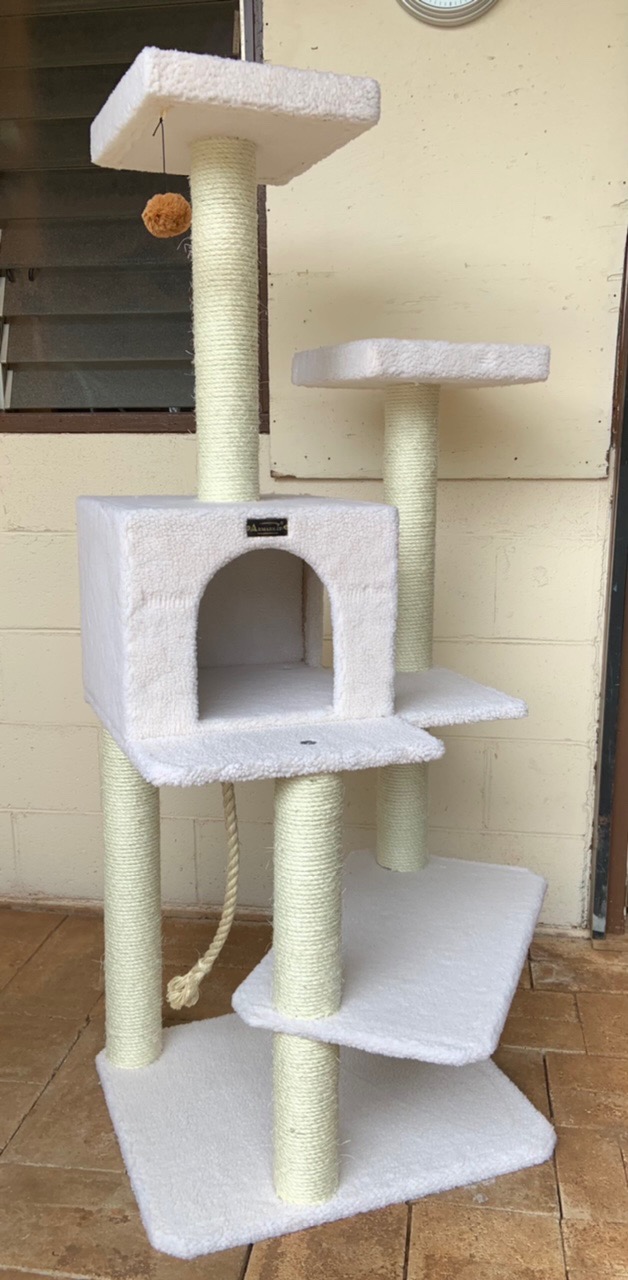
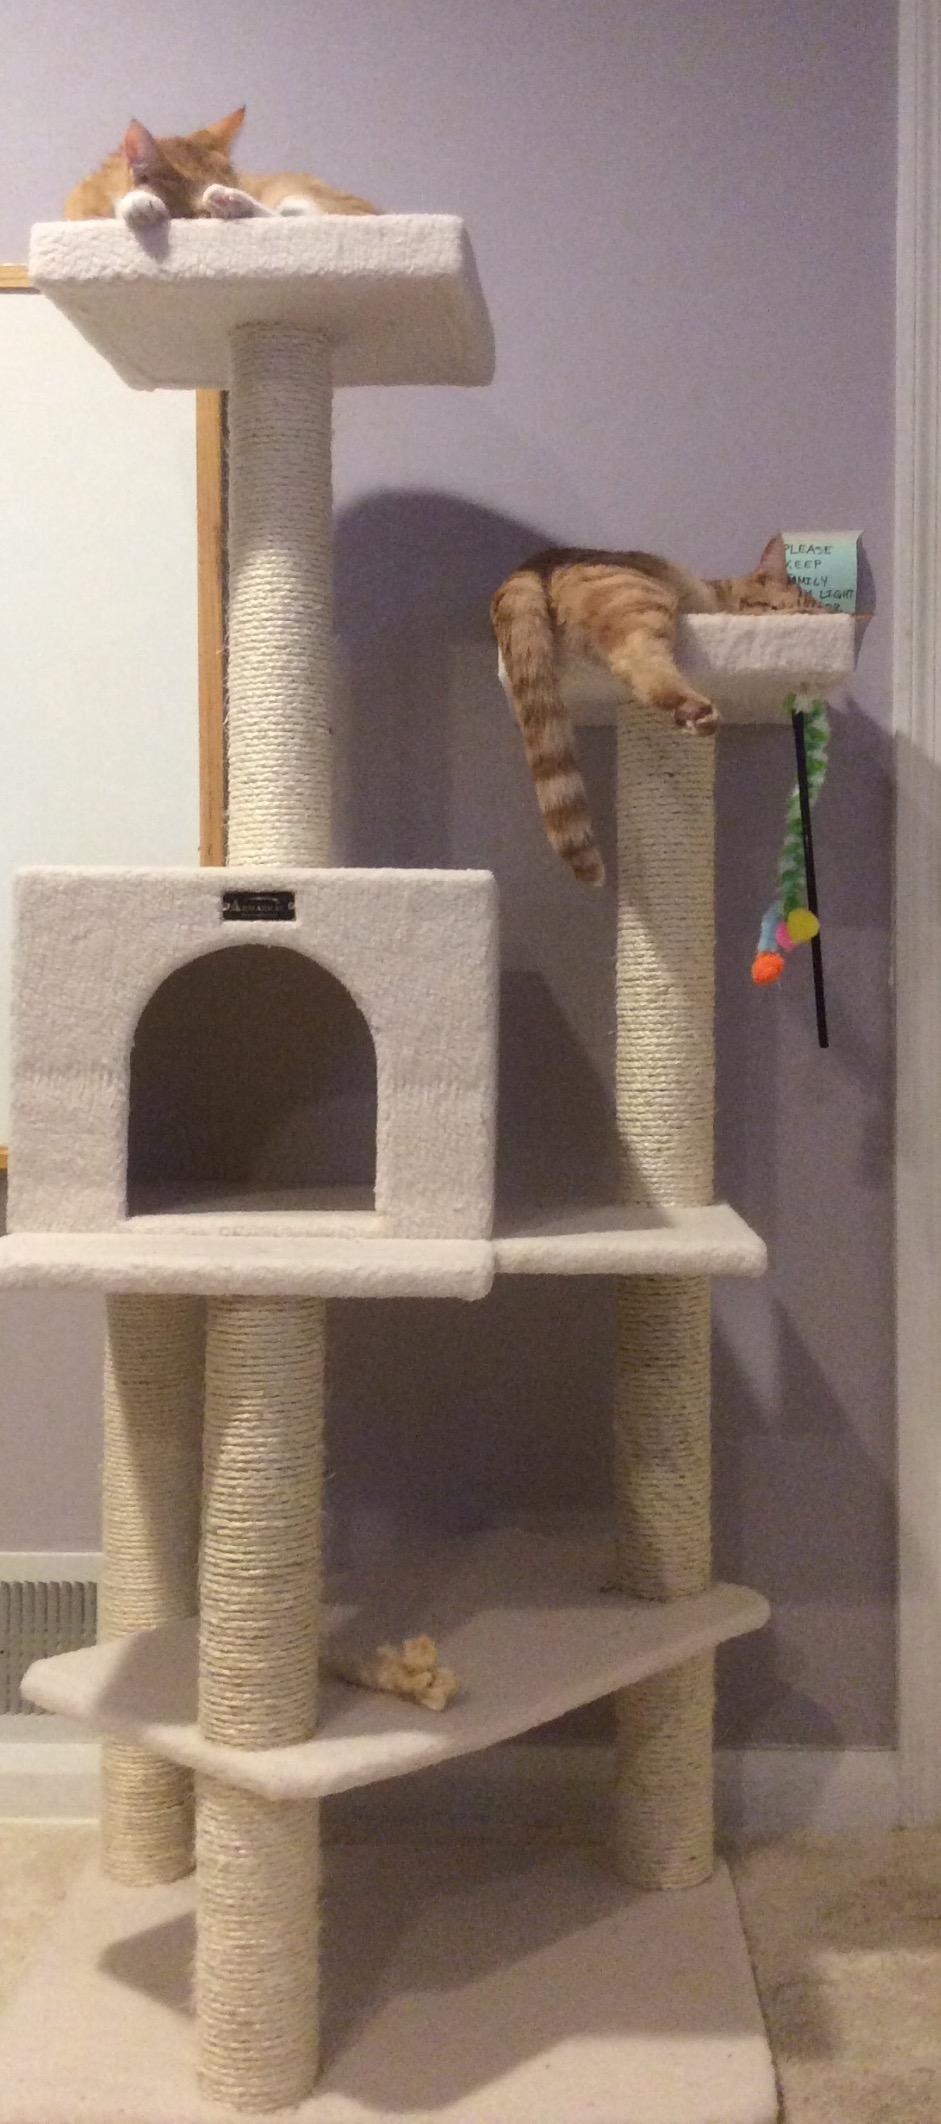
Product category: items_cat tree
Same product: yes